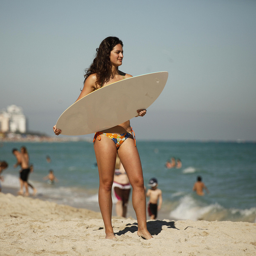
Girl walking on beach with small surf board
Considering a run in the waves with a boogie board.
a girl in her bikini is holding a skimboard
A beautiful young woman wearing a bikini holding a surfboard.
A woman on a beach in swimwear carrying a surfboard.